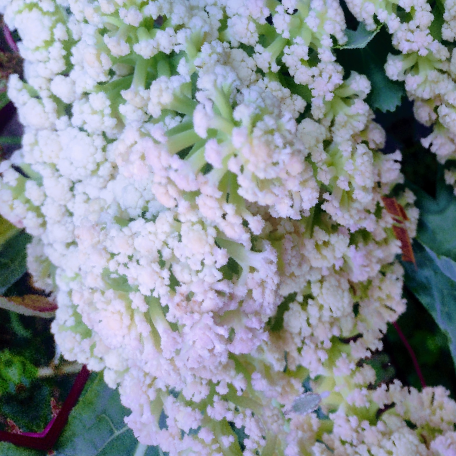
Label: Bacterial spot rot